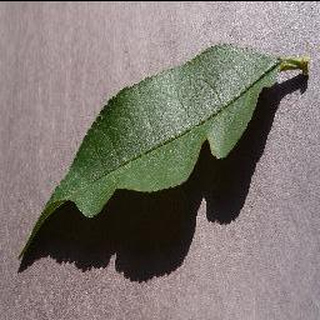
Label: healthy_peach